Grant County Jail and Sheriff's Residence

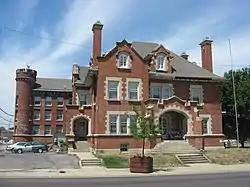

Grant County Jail and Sheriff's Residence is a historic county jail and residence located at 215 East 3rd Street in Marion, Grant County, Indiana, United States. It was designed by Richards, McCarty & Bulford and built in 1904. It consists of two distinct units that are constructed of red pressed brick with limestone detailing. The residence is in the Queen Anne style with English Tudor details. It sits on a raised basement and has a bell-cast roof. It has been converted into apartments.